John Grubb Richardson

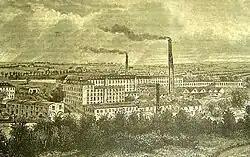
Richardsons' Mill, Bessbrook

In 1830, John Grubb Richardson entered the family linen export firm, JN Richardson Sons and Owden. In 1841, one of his younger brothers, Thomas Richardson was sent to New York as agent for the family's business.